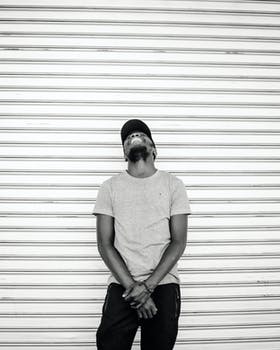
Label: No Watermark